Impact of the COVID-19 pandemic on human rights in Argentina

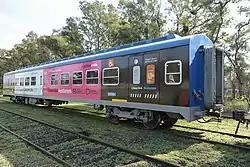
San Martín Line car advertising the 144 emergency telephone number against gender violence

As the lockdown meant for many women to be forced to spend the day with their aggressors, an email and three WhatsApp contact numbers were created. There were also Facebook, Twitter and Telegram accounts active for reporting violence cases, as well as the 144 emergency telephone number. Reporting the cases by text messages brings the victim the benefit of being able to delete the message after sending it, avoiding it to be seen by the aggressor. Also, the National General Defensory launched the "#NoEstásSola" campaign (#YouAreNotAlone) to prevent and fight domestic violence, informing that the lockdown allowed victims to reach a police precinct.